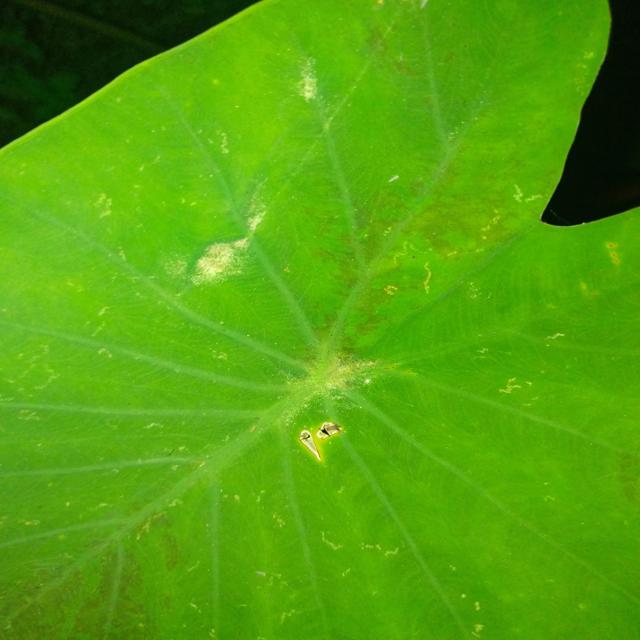
Label: Mid_Blight